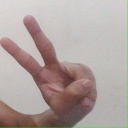
अक्षर: ऐ